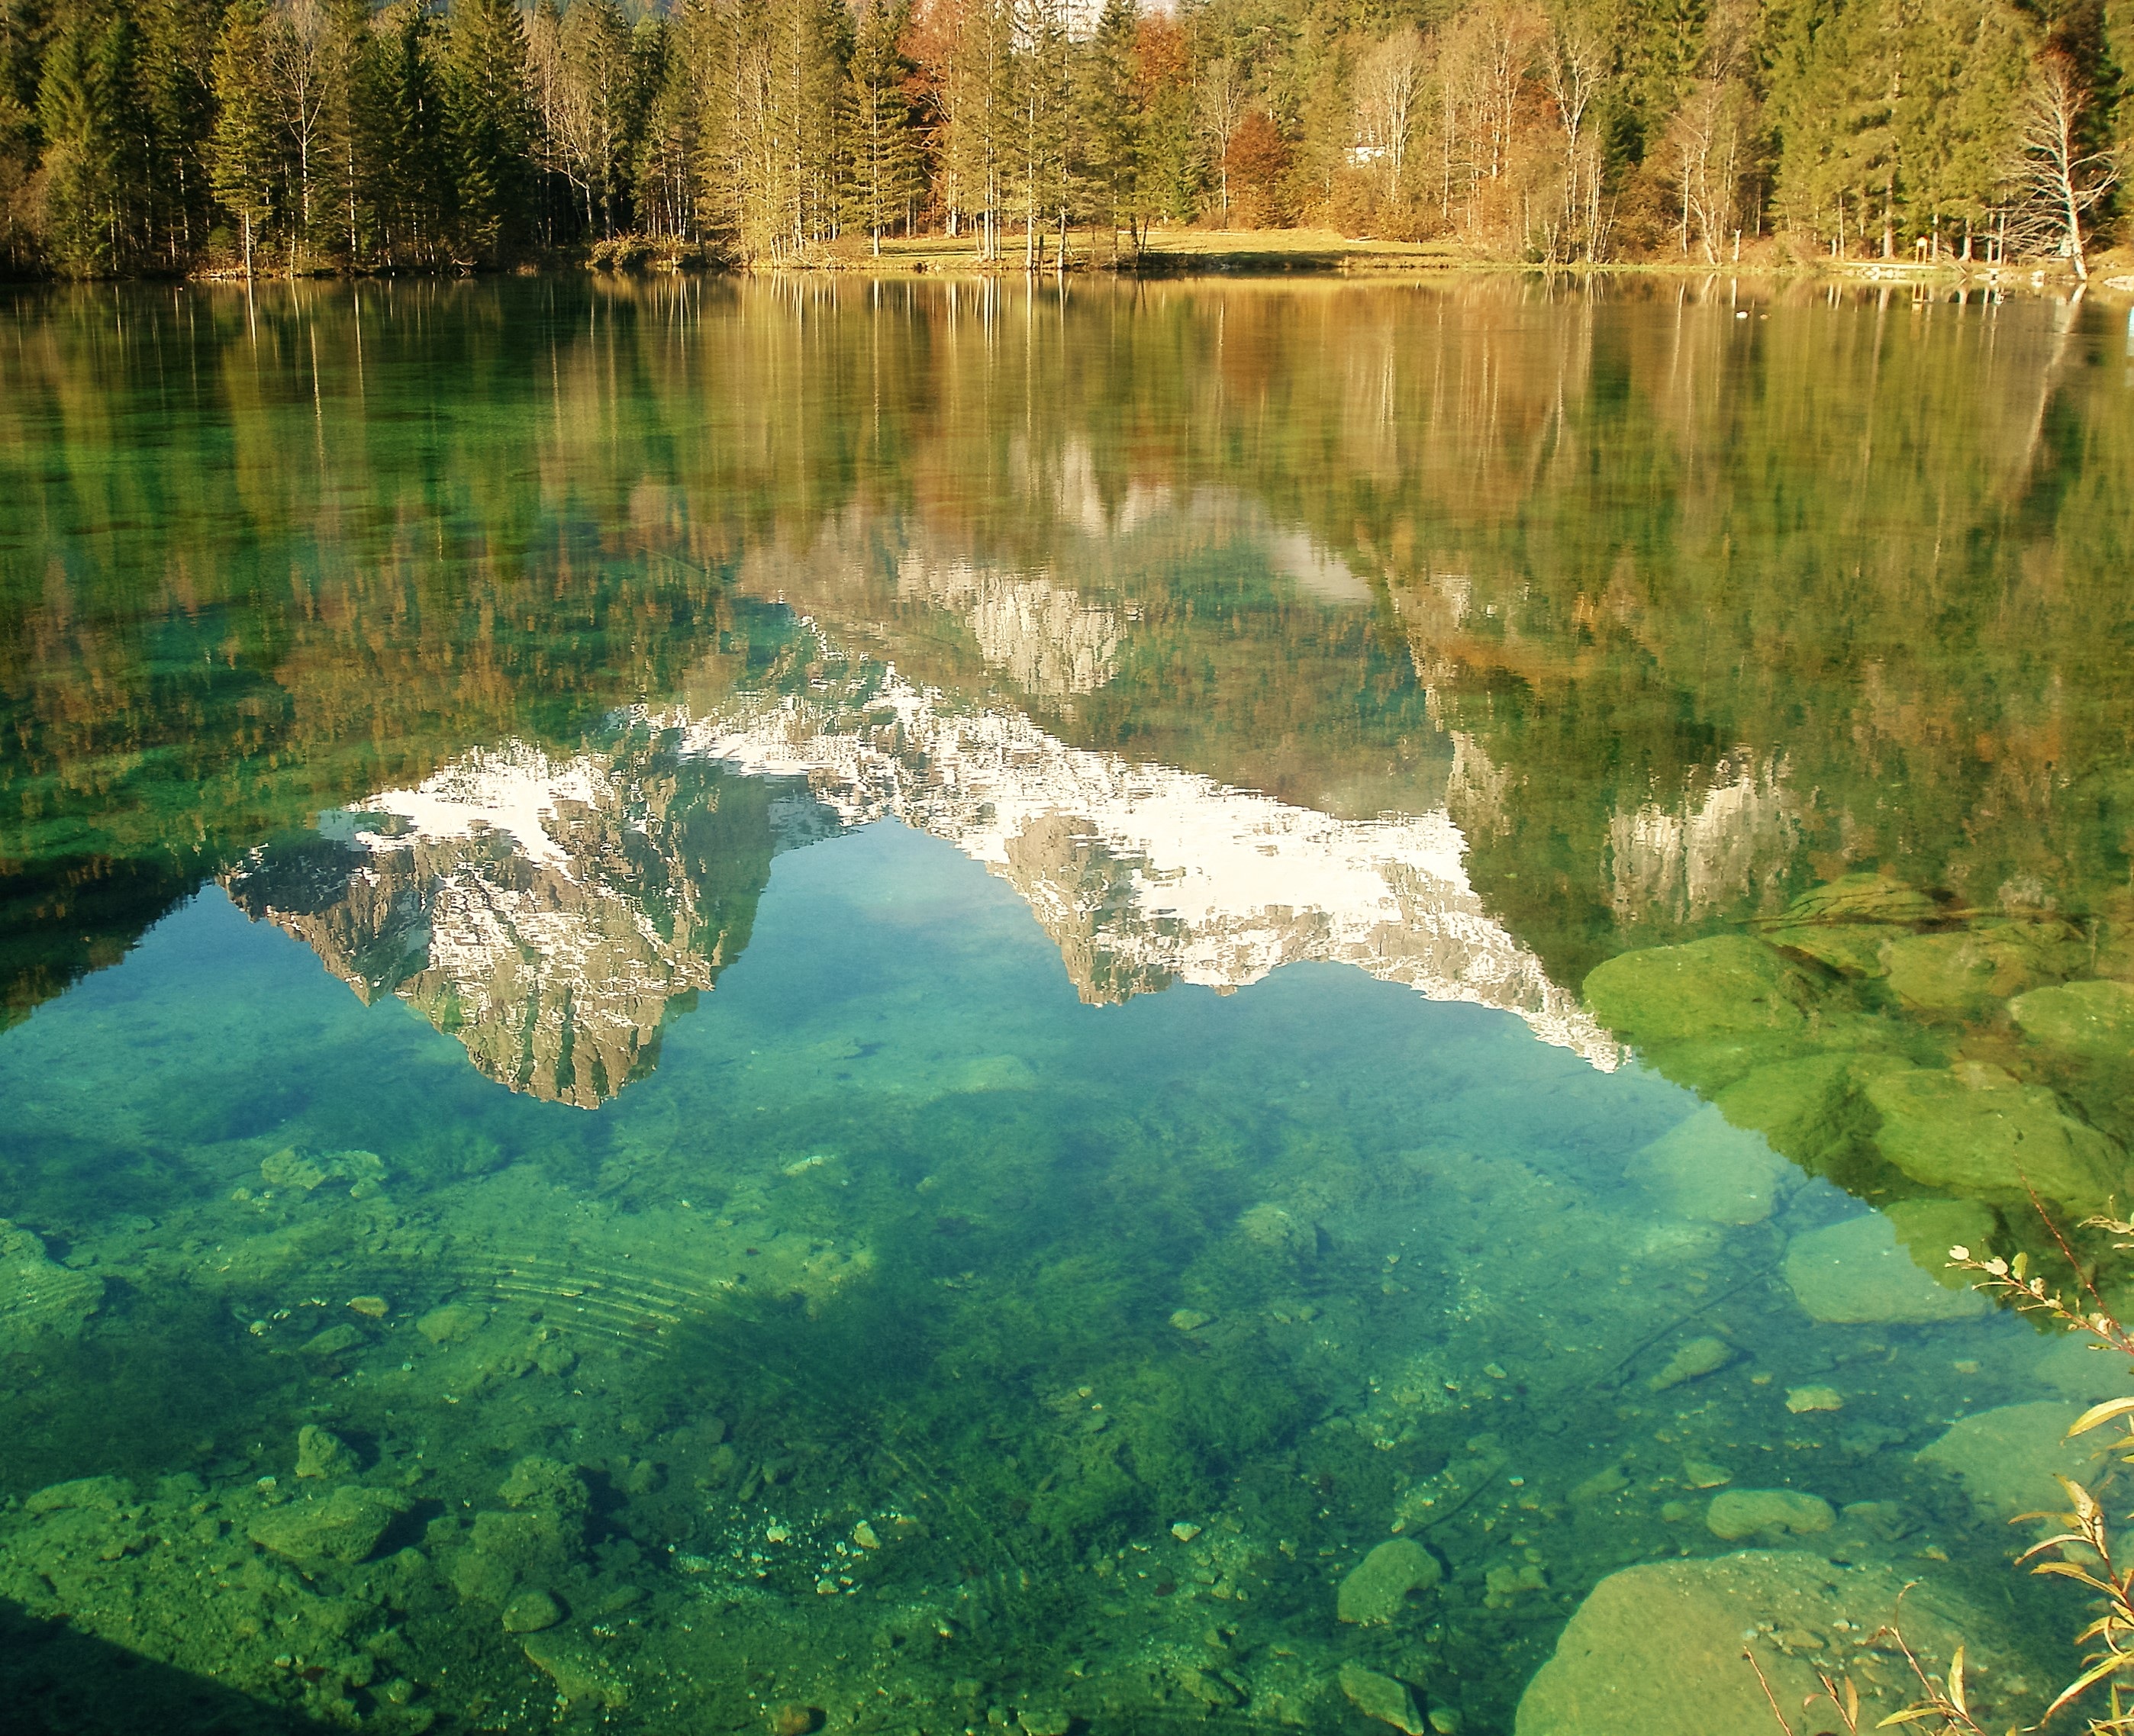
lake, river, pond, stream, reflection, reservoir, body of water, mountains, bergsee, loch, ecosystem, watercourse, mirroring, schieder pond, natural lake, tarn, fish pond